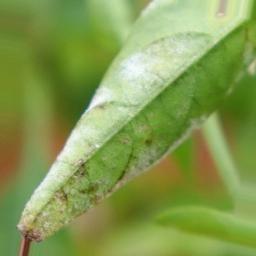
Label: powdery mildew